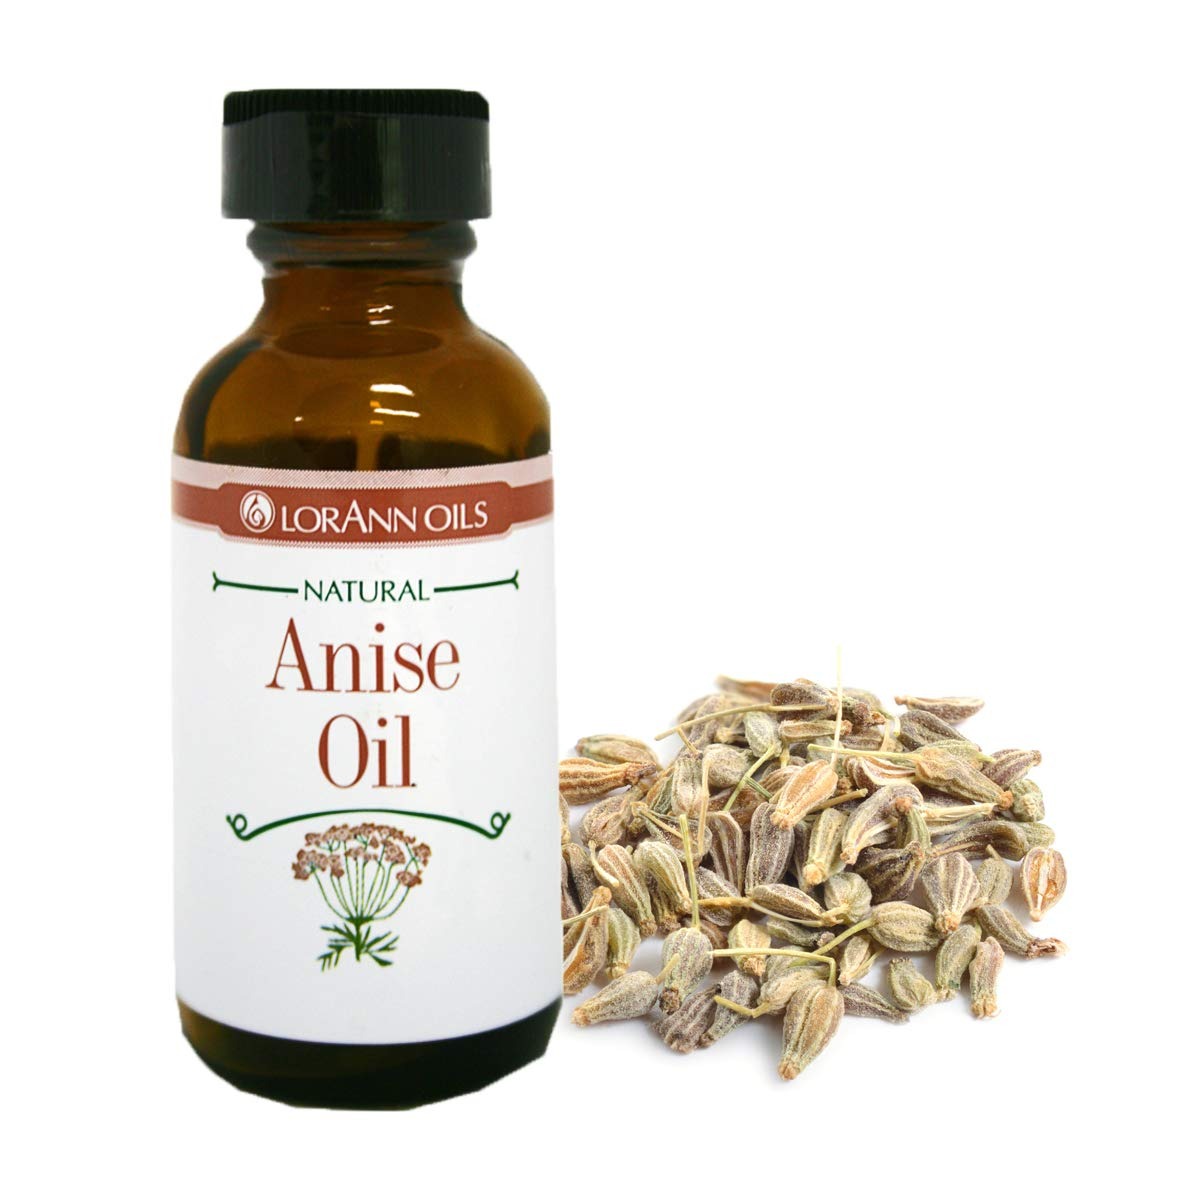
Item Name: LorAnn Anise Oil SS, Natural Flavor, 1 ounce bottle -Includes a recipe
Bullet Point 1: Anise Oil (Pimpinella anisum) is a pure, natural essential oil and is used as a flavoring as well as in aromatherapy for its licorice aroma and flavor, and its digestive benefits. When used as a flavoring, use sparingly as essential oils are potent. Appropriate for use in chocolates and coatings (typical use is ¼ to ½ teaspoon per pound)
Bullet Point 2: Anise Oil (Pimpinella anisum) is a pure, natural essential oil and is used as a flavoring as well as in aromatherapy for its licorice aroma and flavor, and its digestive benefits. When used as a flavoring, use sparingly as essential oils are potent. Appropriate for use in chocolates and coatings (typical use is ¼ to ½ teaspoon per pound)
Bullet Point 3: A little goes a long way! LorAnn’s super strength flavors are three to four times the strength of typical baking extracts.
Bullet Point 4: When substituting super strength flavors for extracts, use ¼ to ½ teaspoon for 1 teaspoon of extract.
Bullet Point 5: Typical uses: hard candy, general candy making, cakes, cookies, frosting, ice cream and a wide variety of other baking and confectionery applications.
Bullet Point 6: Kosher - Gluten Free
Product Description: Quality - LorAnn a Family Tradition Since 1962
Value: 1.0
Unit: Fl Oz

Price: 11.485